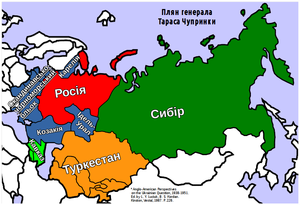
Roman Iosypovytch Choukhevytch, dit Taras ou Tchouprine, né le 17 juillet 1907 à Krakovets près de Yavoriv en royaume de Galicie et de Lodomérie et mort le 5 mars 1950 à Bilohorcha, faubourg de Lviv, est une figure majeure du nationalisme ukrainien.